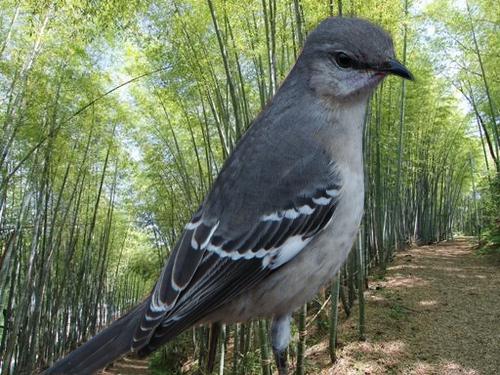
Bird species: Mockingbird
Bird type: landbird
Background: land